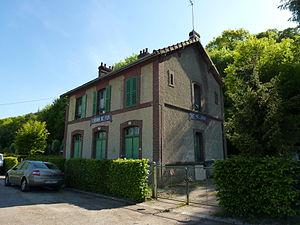
Voie verte Évreux-Vallée du Bec 11, ancienne gare du Bec-Hellouin
Le Bec-Hellouin est une commune française située dans le département de l'Eure, en région Normandie. Nichée au cœur de la vallée du Bec, elle bénéficie du label des plus beaux villages de France.
Le ruisseau du Bec est un cours d'eau du département de l'Eure, en région Normandie et un affluent de la Risle dans le bassin de la Seine.